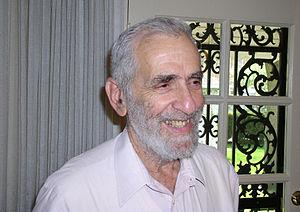
Aviezri Siegmund Fraenkel, né le 7 juin 1929 à Munich, en Allemagne, est un mathématicien et informaticien théoricien israélien qui travaille notamment en théorie des jeux combinatoires.